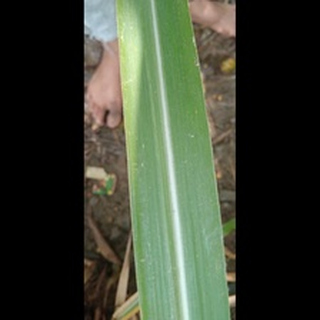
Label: healthy_sugarcane